Ludza

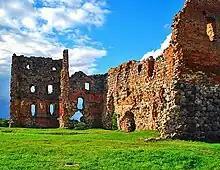
Ruins of the Ludza Castle

After Nikolay Karamzin, Ludza was first mentioned as "Лючин" in Hypatian Codex dating back to 1173 or 1177. In 1399 the Livonian Order built a stone fortress atop an older Latgalian fortress and used Ludza as an eastern outpost in Livonia. Ludza Castle ruins can be visited nowadays.